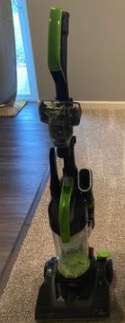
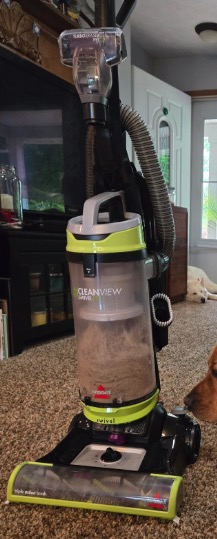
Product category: items_vacuum
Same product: no